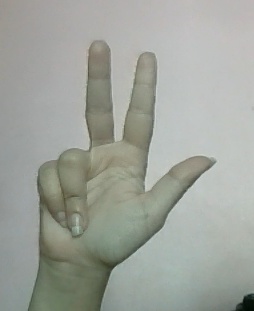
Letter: al